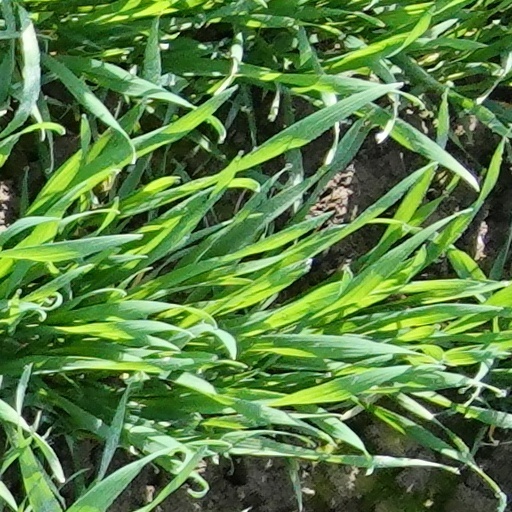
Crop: wheat